Villa of Domitian (Sabaudia)

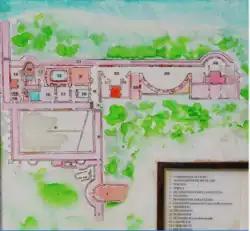
Exedra Baths area

Aerial photographs show that the area was densely built-up. Today, due to dumps of earth from early excavations and the extensive planting of pine trees in the 1940s which are endangering the surviving ruins of the villa underground with their roots and on the surface, only three parts of the villa are visible: